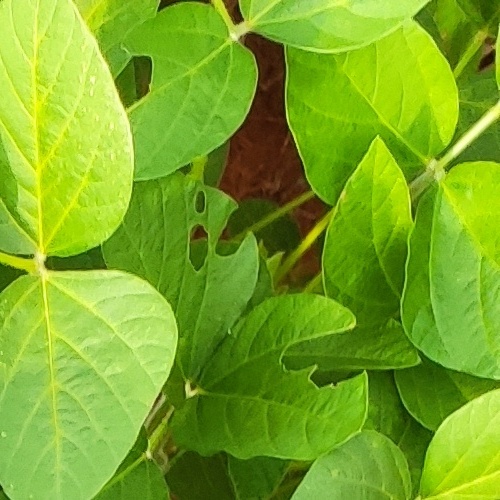
Label: Caterpillar